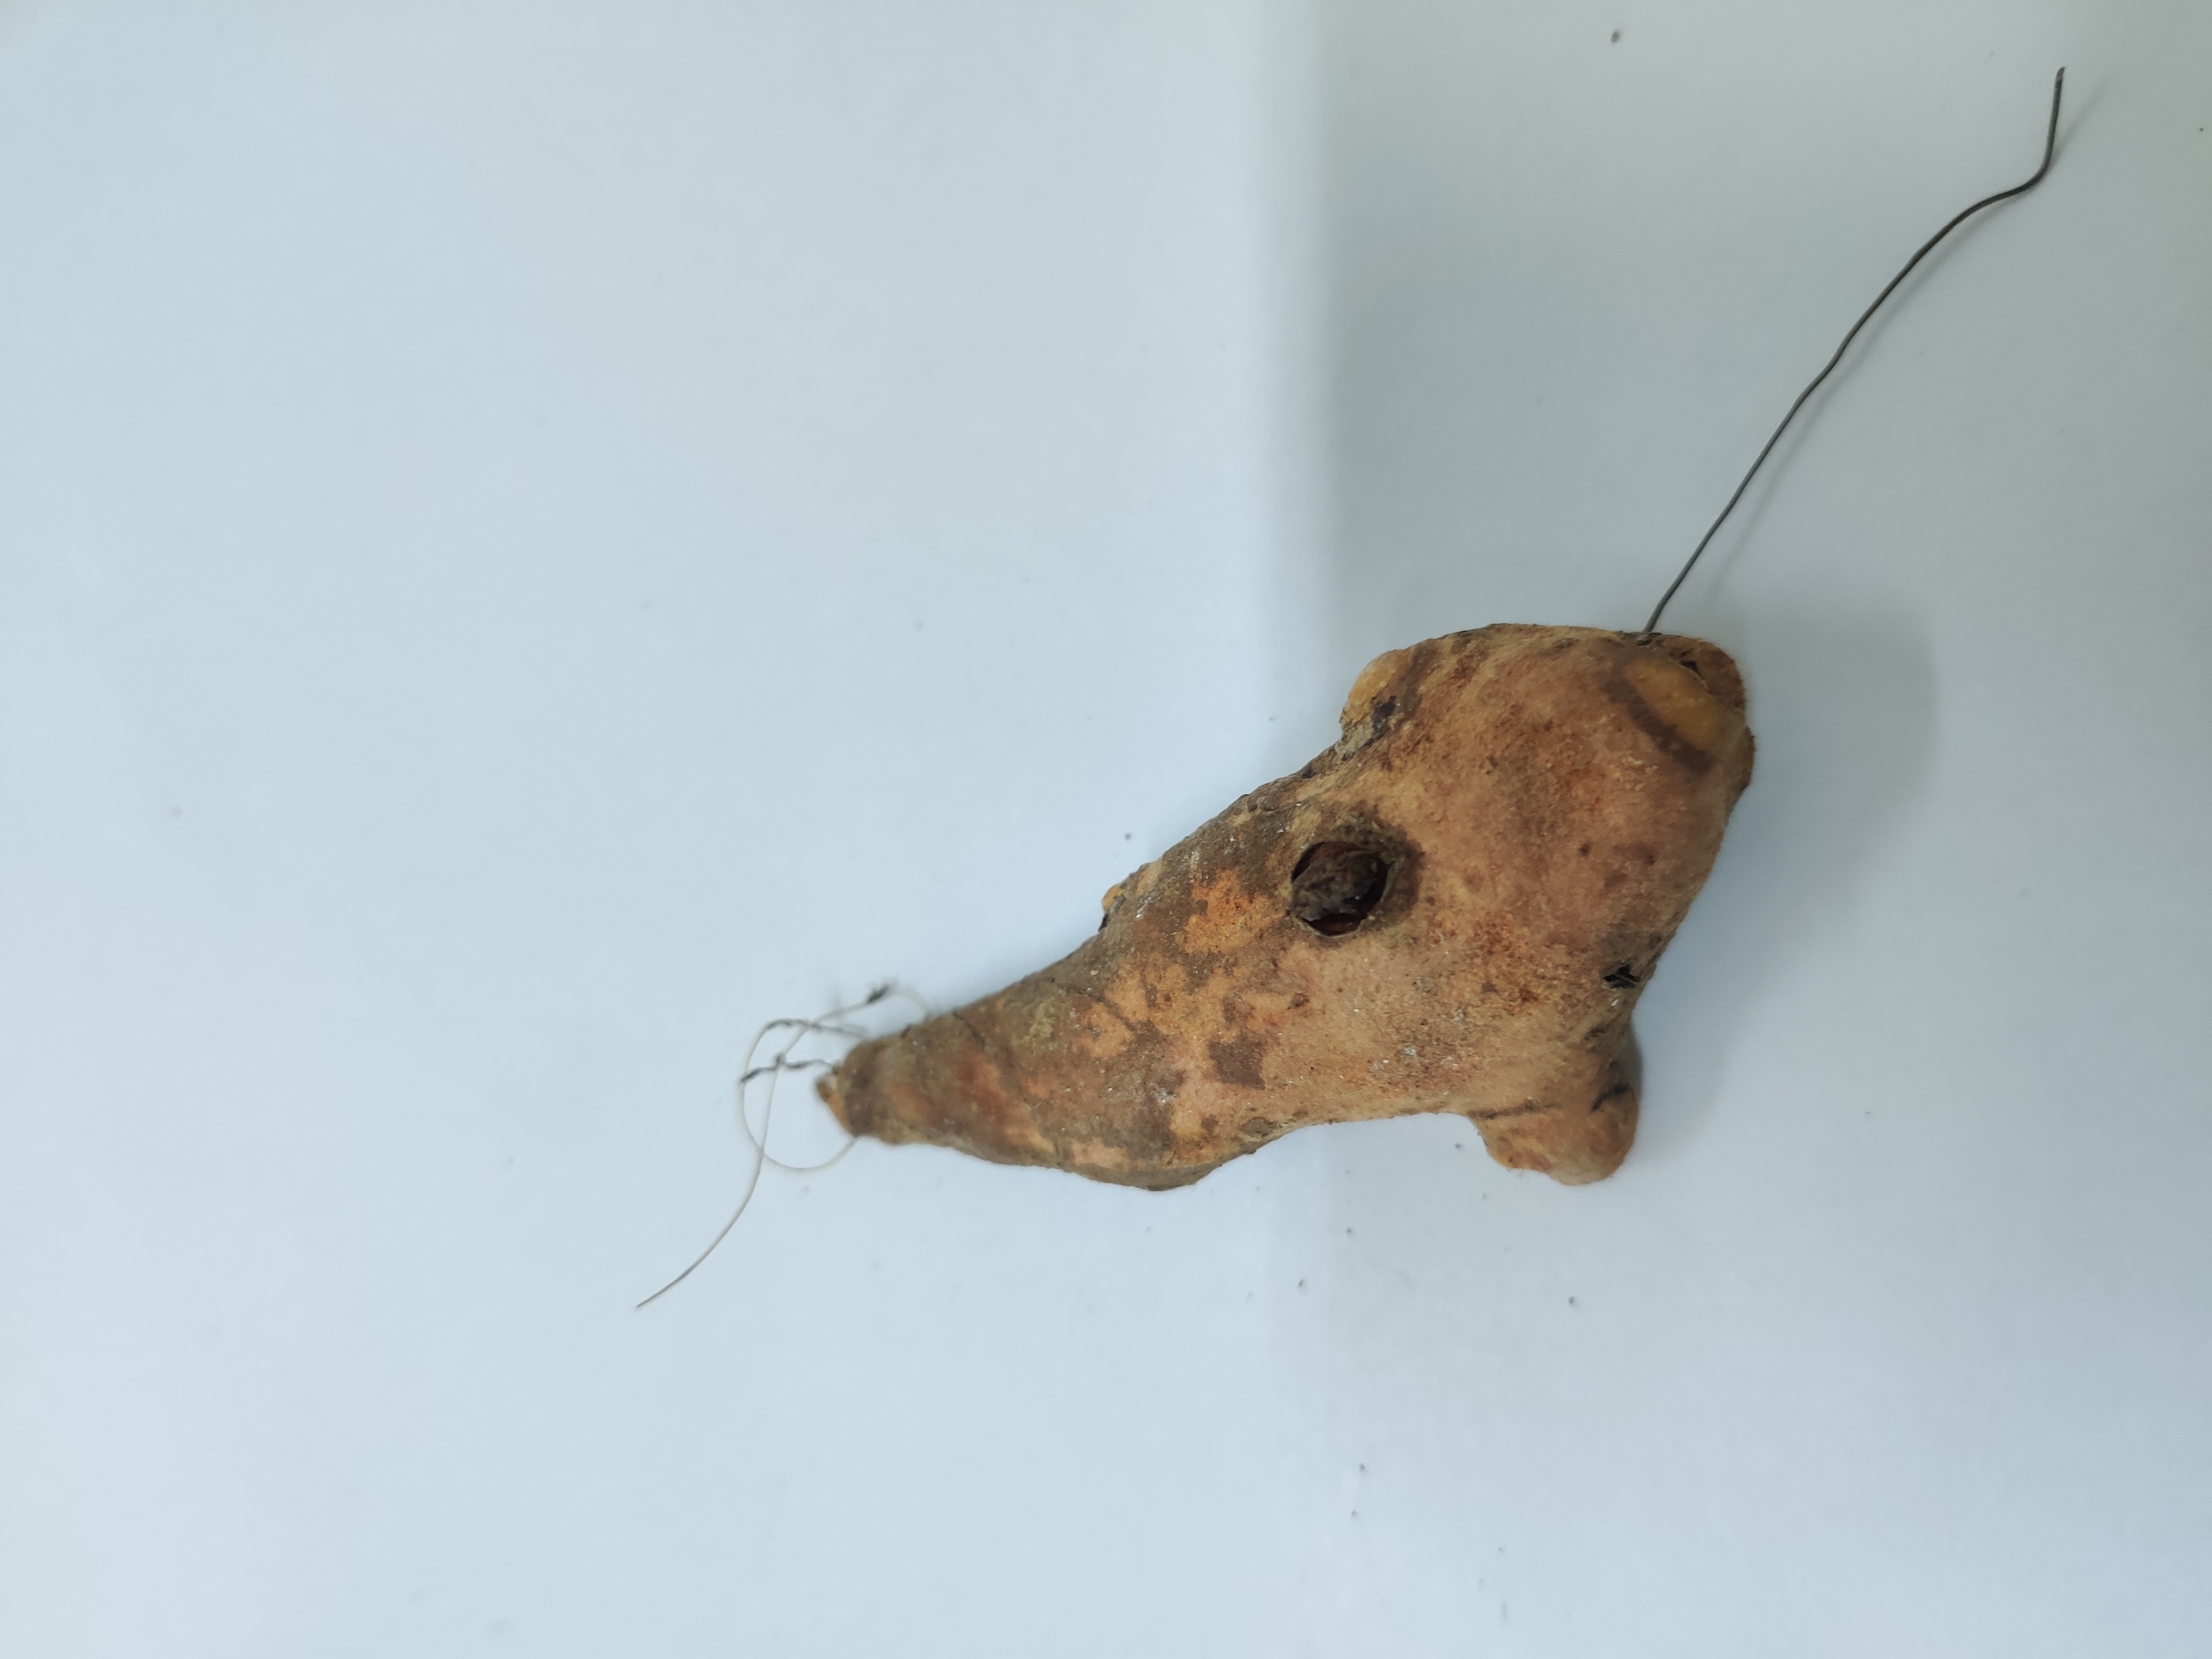
Crop: Turmeric
Condition: Severely Damaged